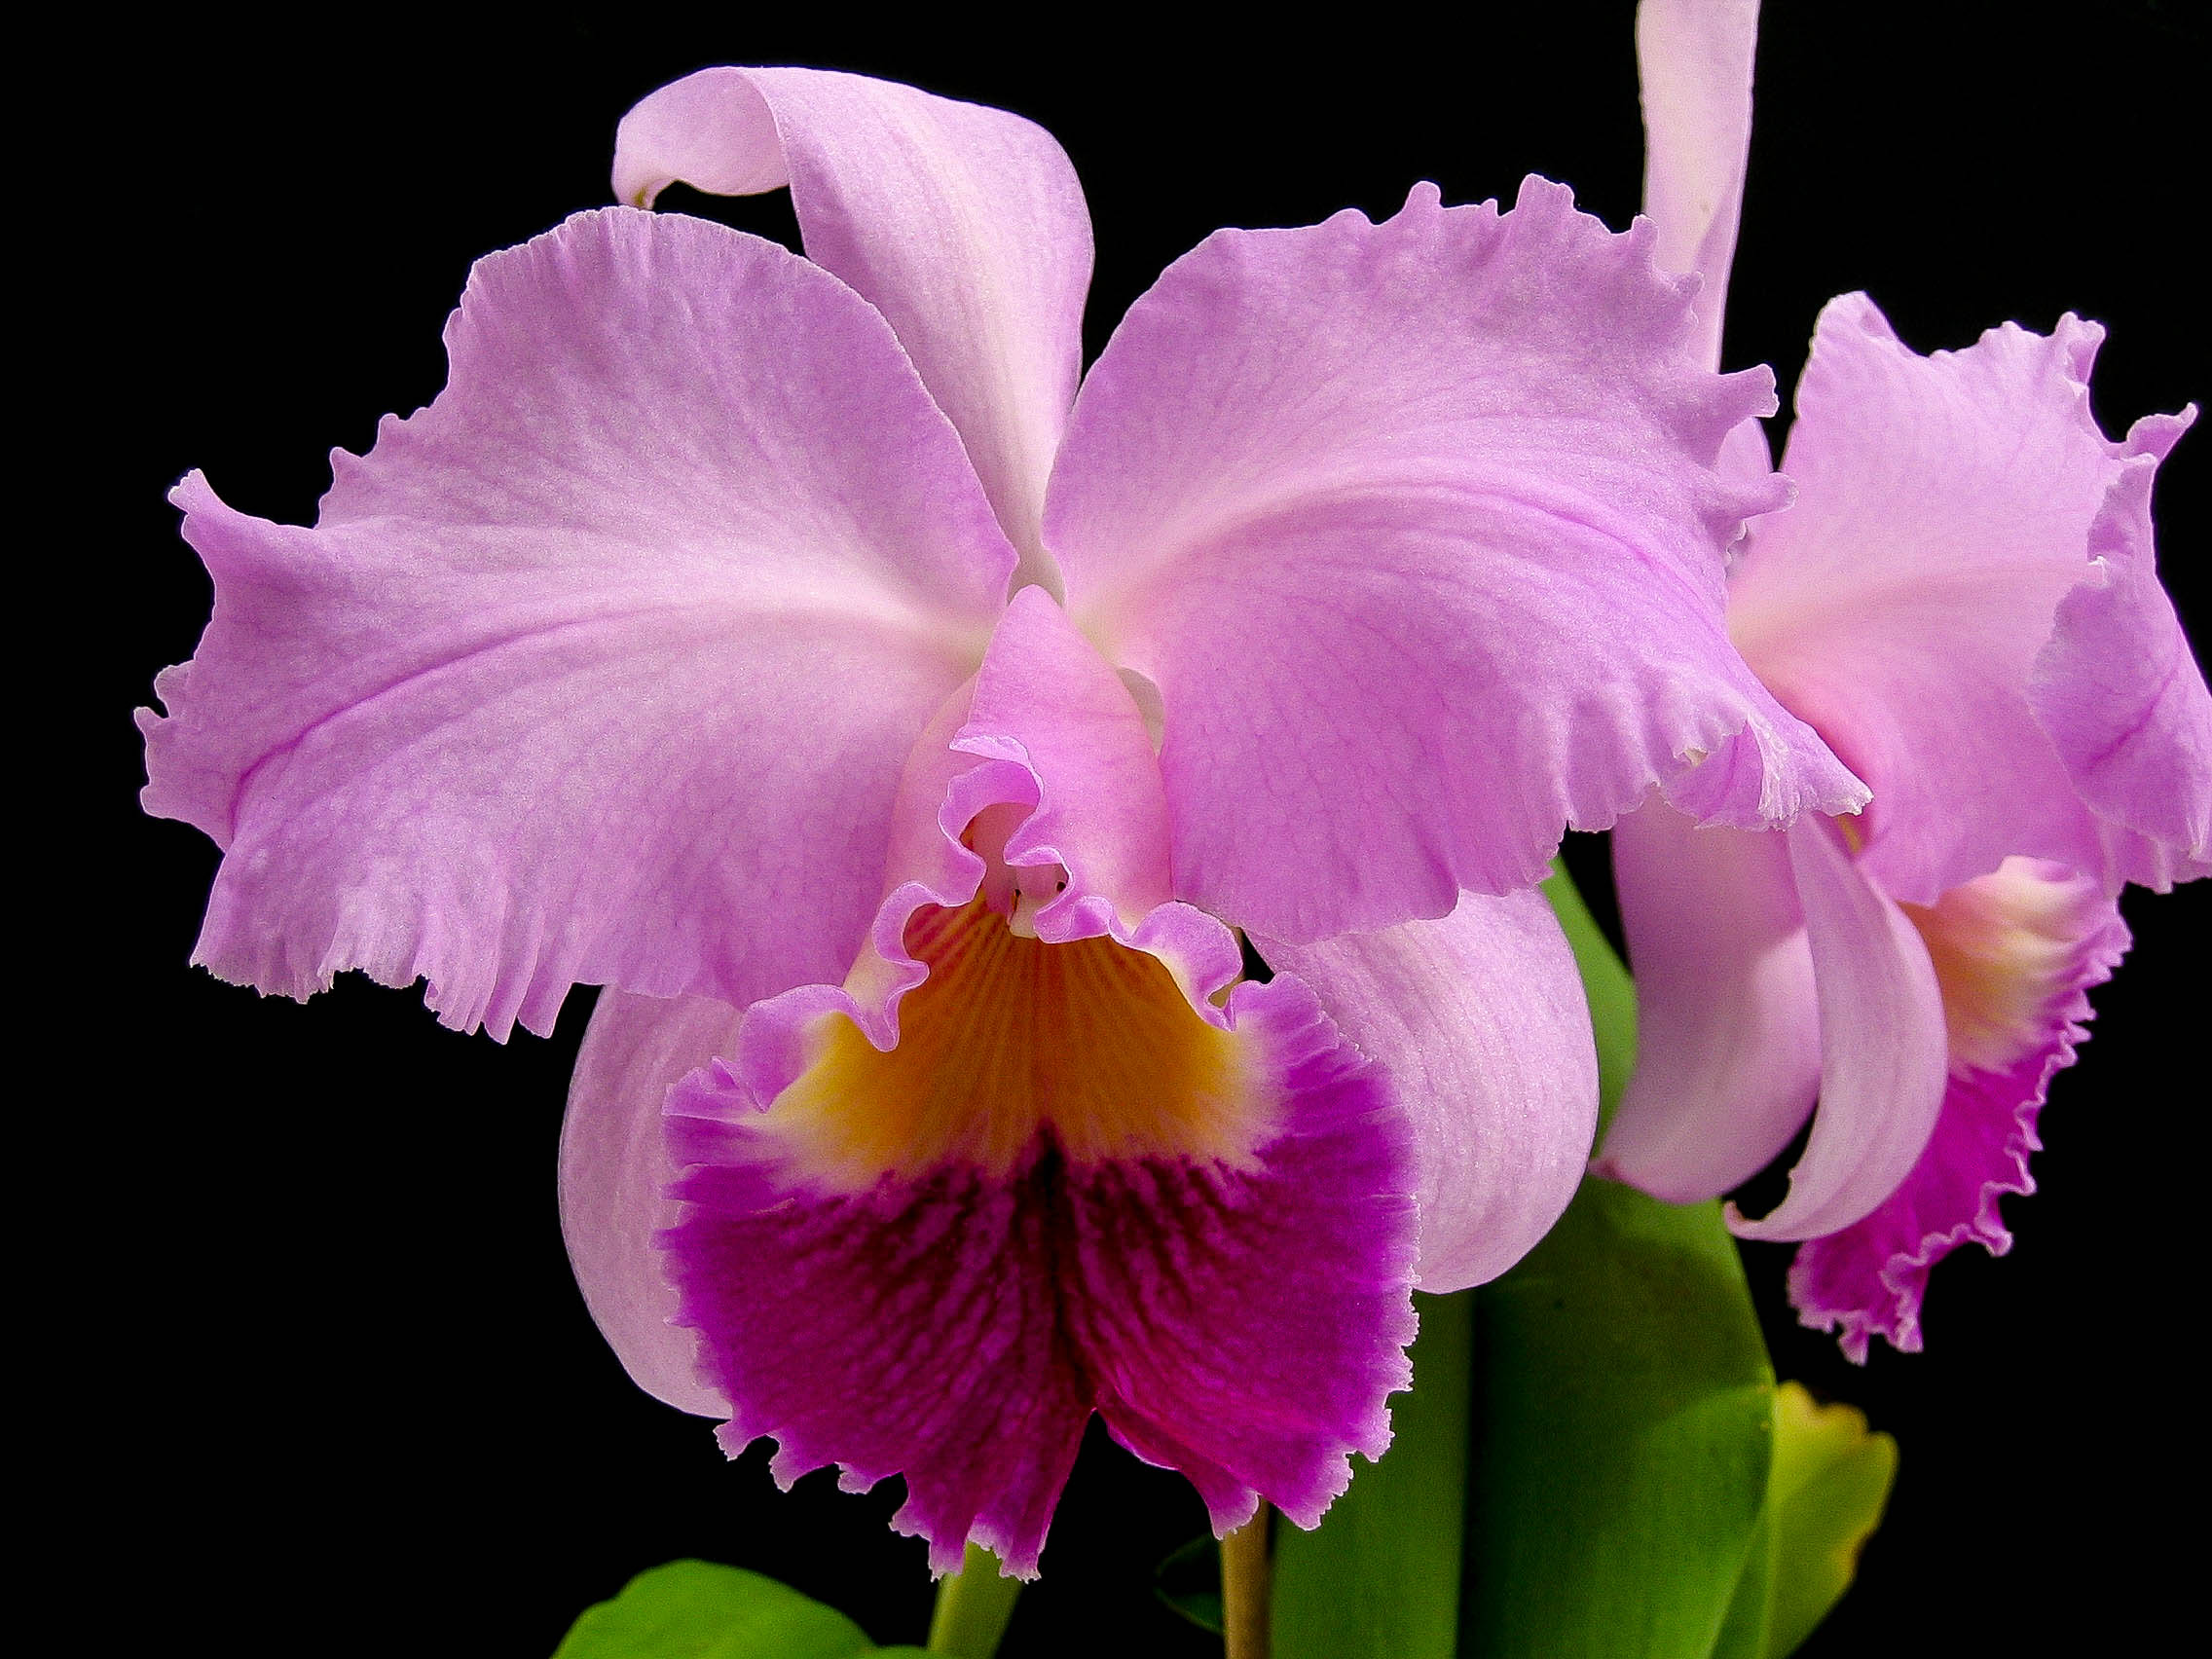
plant, flower, petal, botany, pink, flora, orchid, iris, eye, macro photography, flowering plant, cattleya, plant stem, land plant, christmas orchid, cattleya labiata, laelia